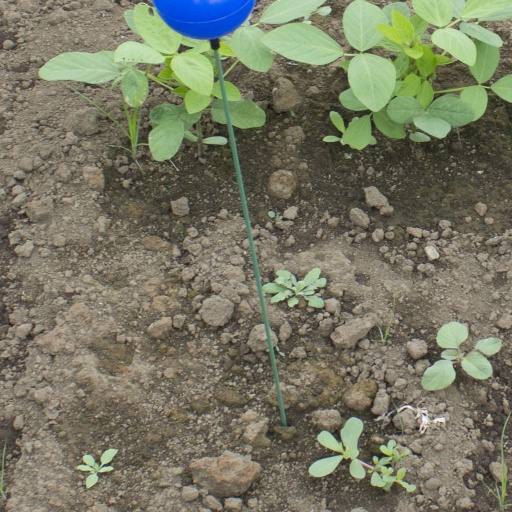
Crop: soybean